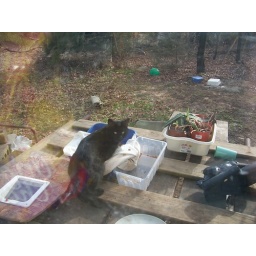
this is a tom cat that hangs around untill our catsget done eating then eats the food left over